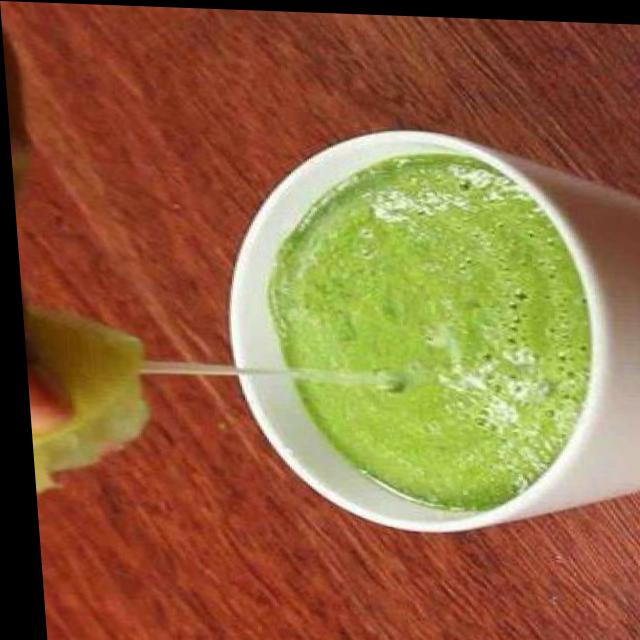
Dish: green_chutney